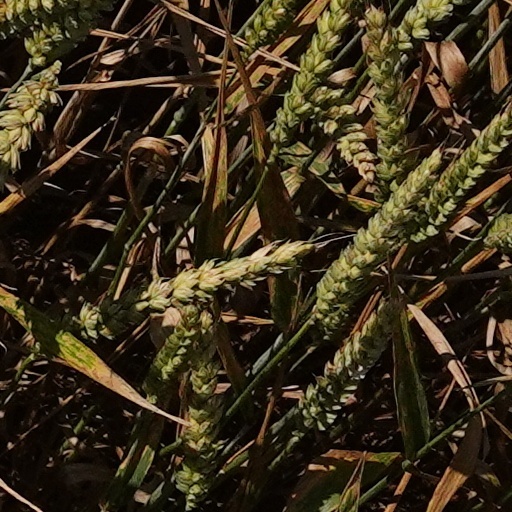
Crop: wheat